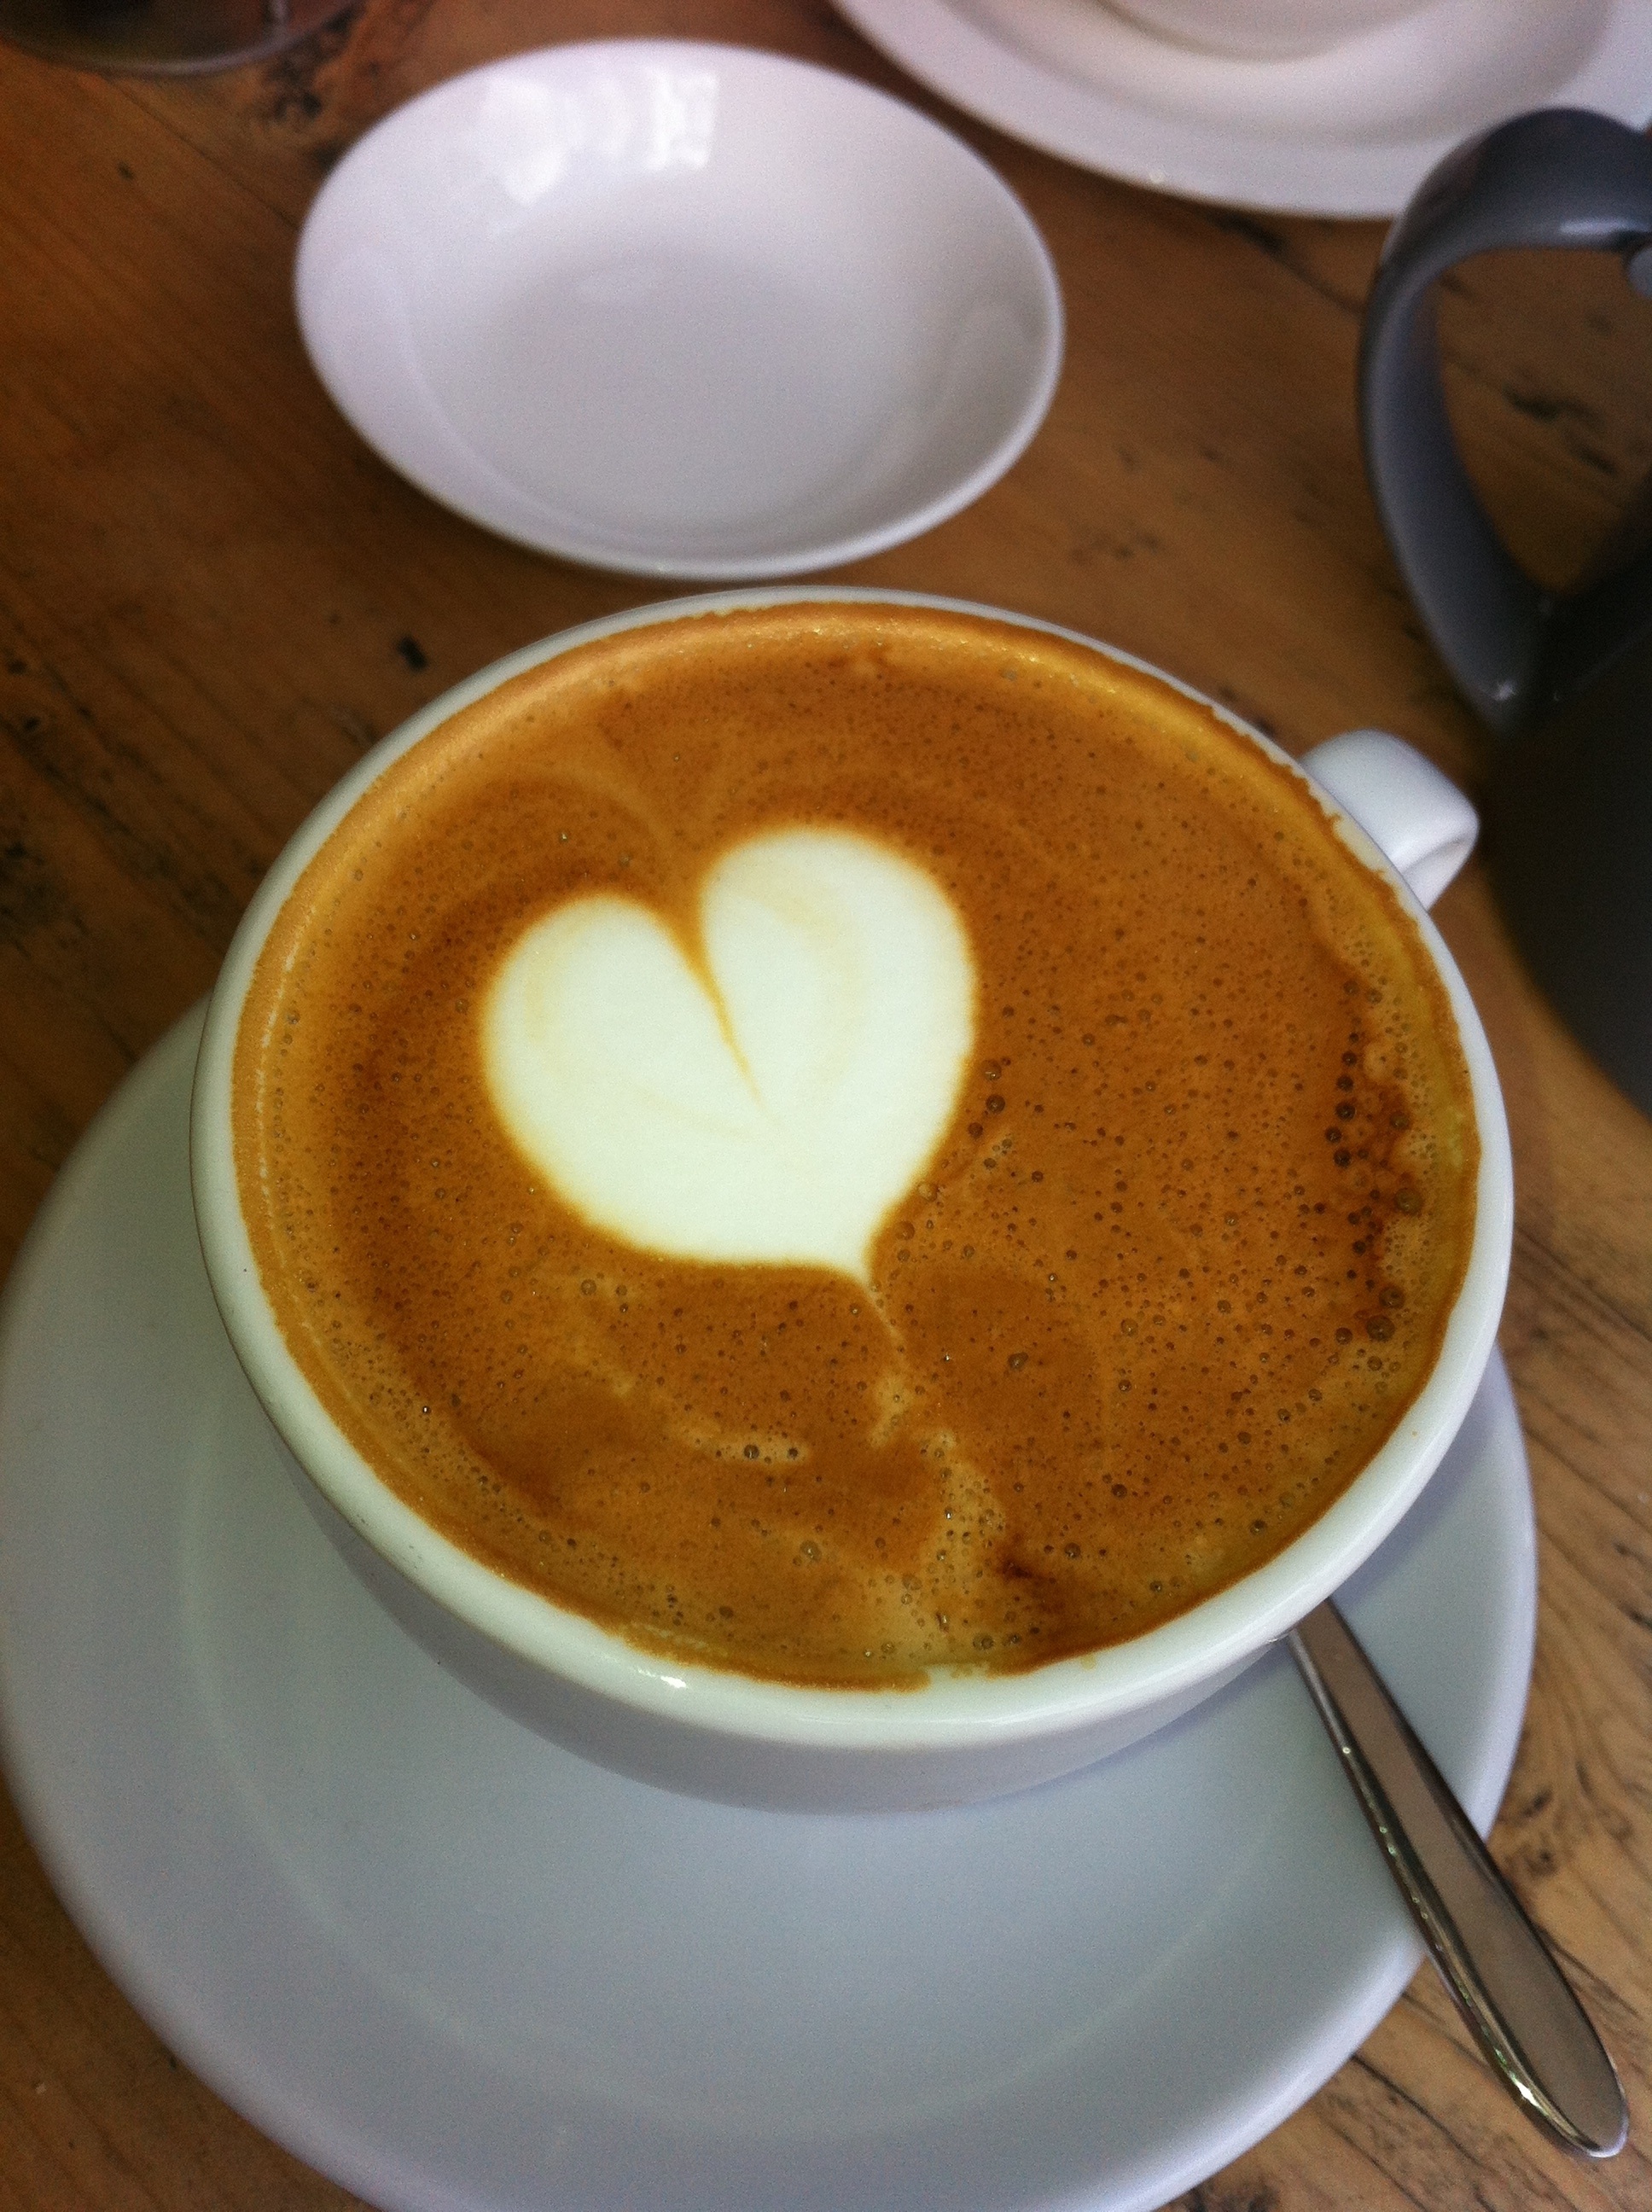
coffee, cappuccino, dish, meal, food, drink, breakfast, caffeine, caf au lait, caff macchiato, salep